Mariska Majoor

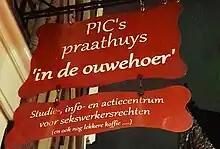
Majoor is best known for founding the Prostitution Information Center (PIC). Its sign reads: "Study, info and action centre for sex workers' rights (as well as nice coffee...)"

Mariska Majoor (Hilversum, 2 November 1968) is a Dutch writer, publicist, speaker, entrepreneur, and former sex worker. She founded the Prostitution Information Center (1994) and the labour union PROUD (2015) in Amsterdam to support (novice) sex workers and inform passers-by/tourists and the general public, answer questions and dispel misconceptions about everything involving sex work. Majoor gives lectures and presentations on sex work, and has written several books including "Als sex werken wordt" (1999; English "When Sex Becomes Work", 2016), "United Under a Red Umbrella: Sex Work Around the World" (2018), and "Amsterdam Red Light District: The future of our past" (2023). In 2017, Mariska Majoor was knighted by the Mayor of Amsterdam in recognition of her contribution to sex workers' rights in the Netherlands.